Ukraine Crisis Media Center

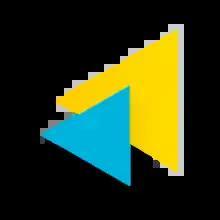
Ukraine Crisis Media Center

Ukraine Crisis Media Center (UCMC) is a non-governmental organization that provides information about events in Ukraine, challenges and threats to the national security; in particular in the military, political, economic, energy and humanitarian spheres. UCMC assists international media representatives, aiming to defend Ukraine’s sovereignty and its national interests in the global information space.